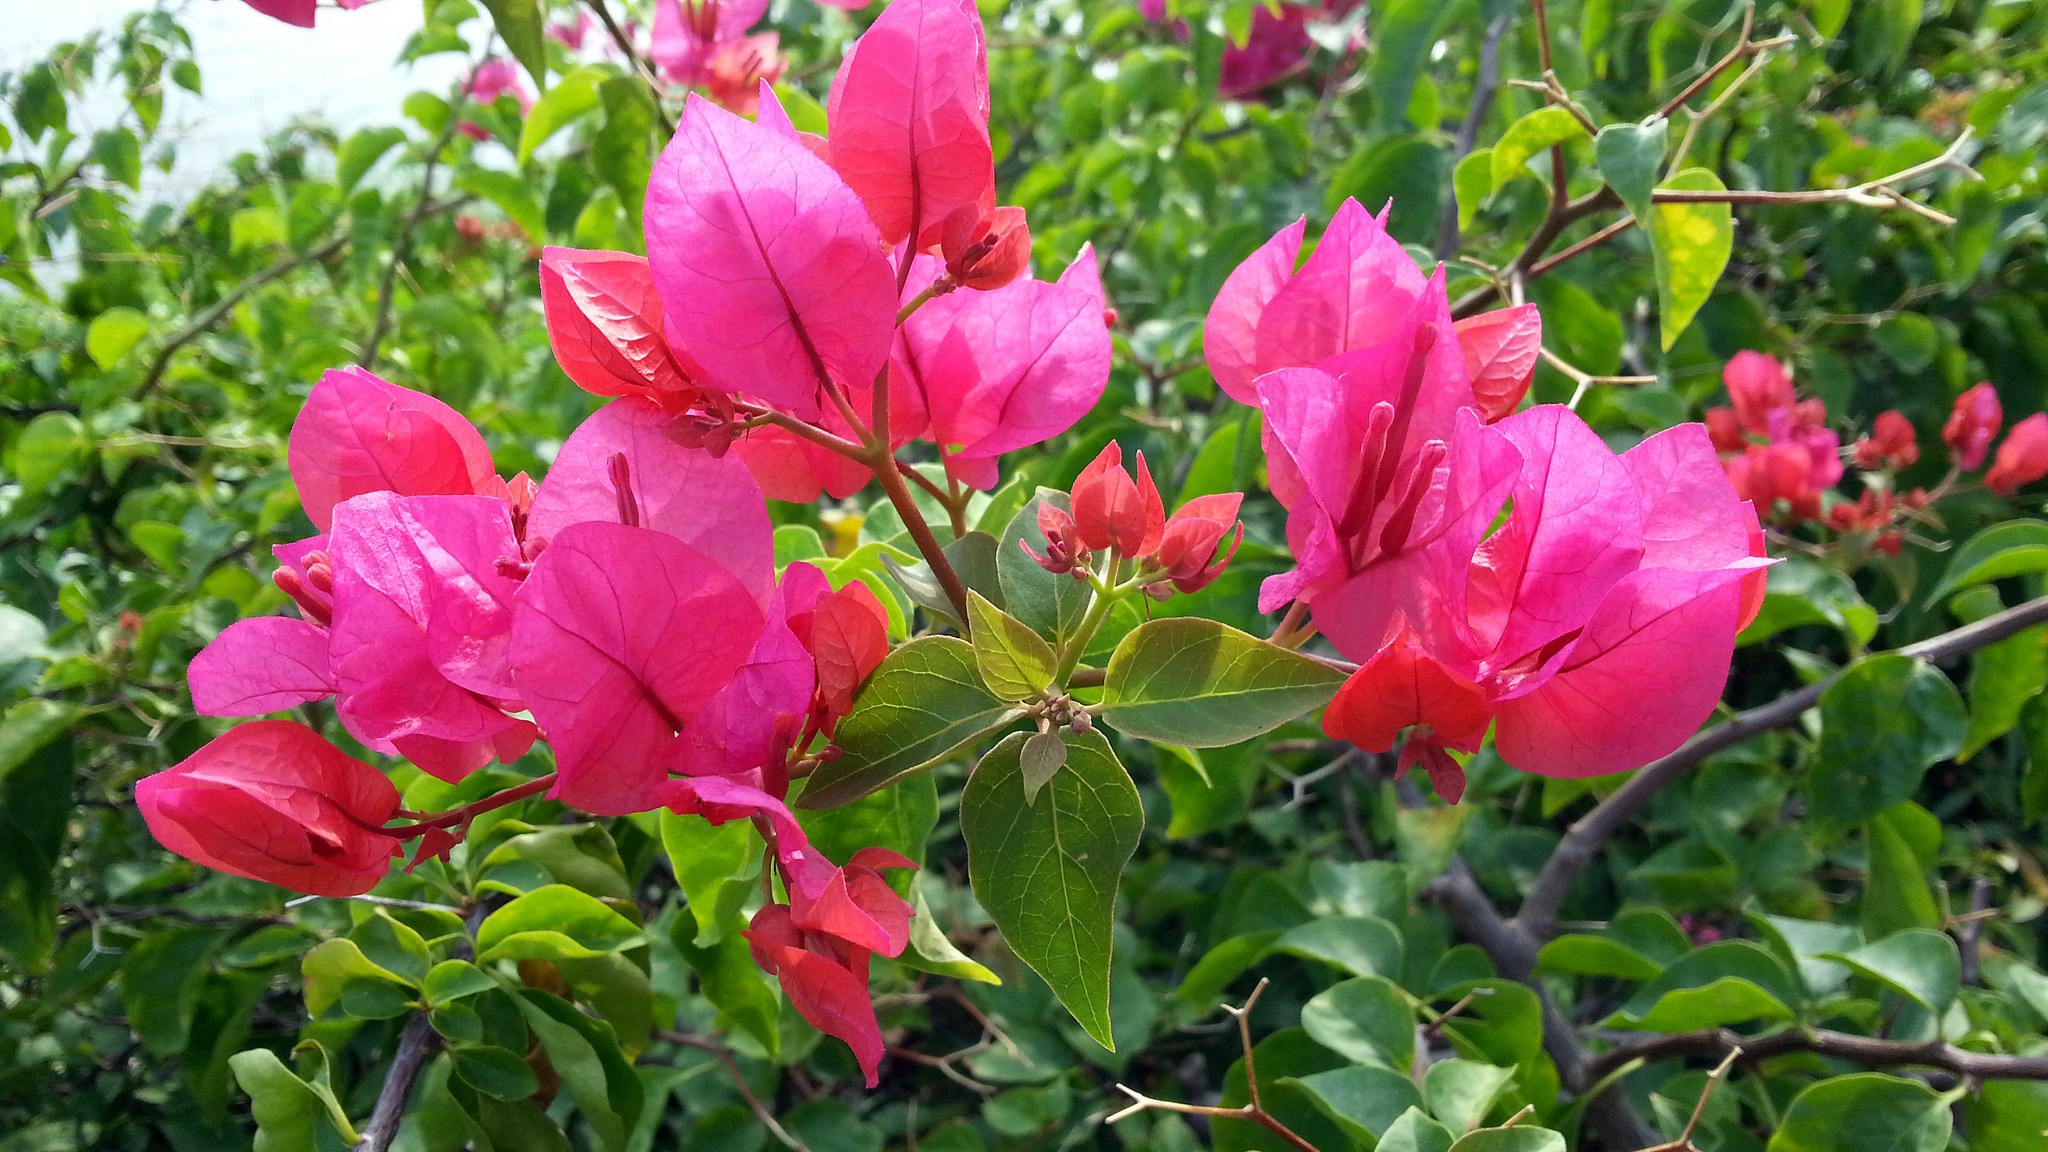
nature, plant, field, flower, bloom, summer, foliage, bouquet, green, botany, blooming, flora, plants, colors, petals, shrub, rhododendron, wallpaper, bougainvillea, flower garden, flowering, azalea, summer flowers, pink flowers, green leaves, hot pink, flowering plant, flower bud, flower buds, bright pink, woody plant, land plant